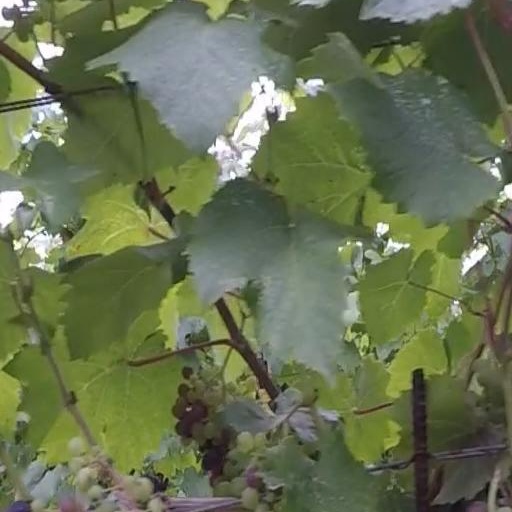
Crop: grape